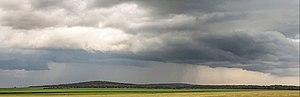
Vue d'une partie des Monts de Champagne
Nauroy est une ancienne commune française du département de la Marne. Détruite au cours de la Première Guerre mondiale, son territoire a été rattaché à la commune de Beine-Nauroy en 1950.